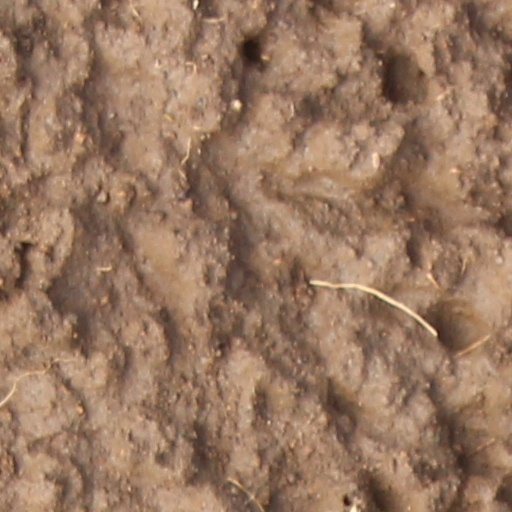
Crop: wheat